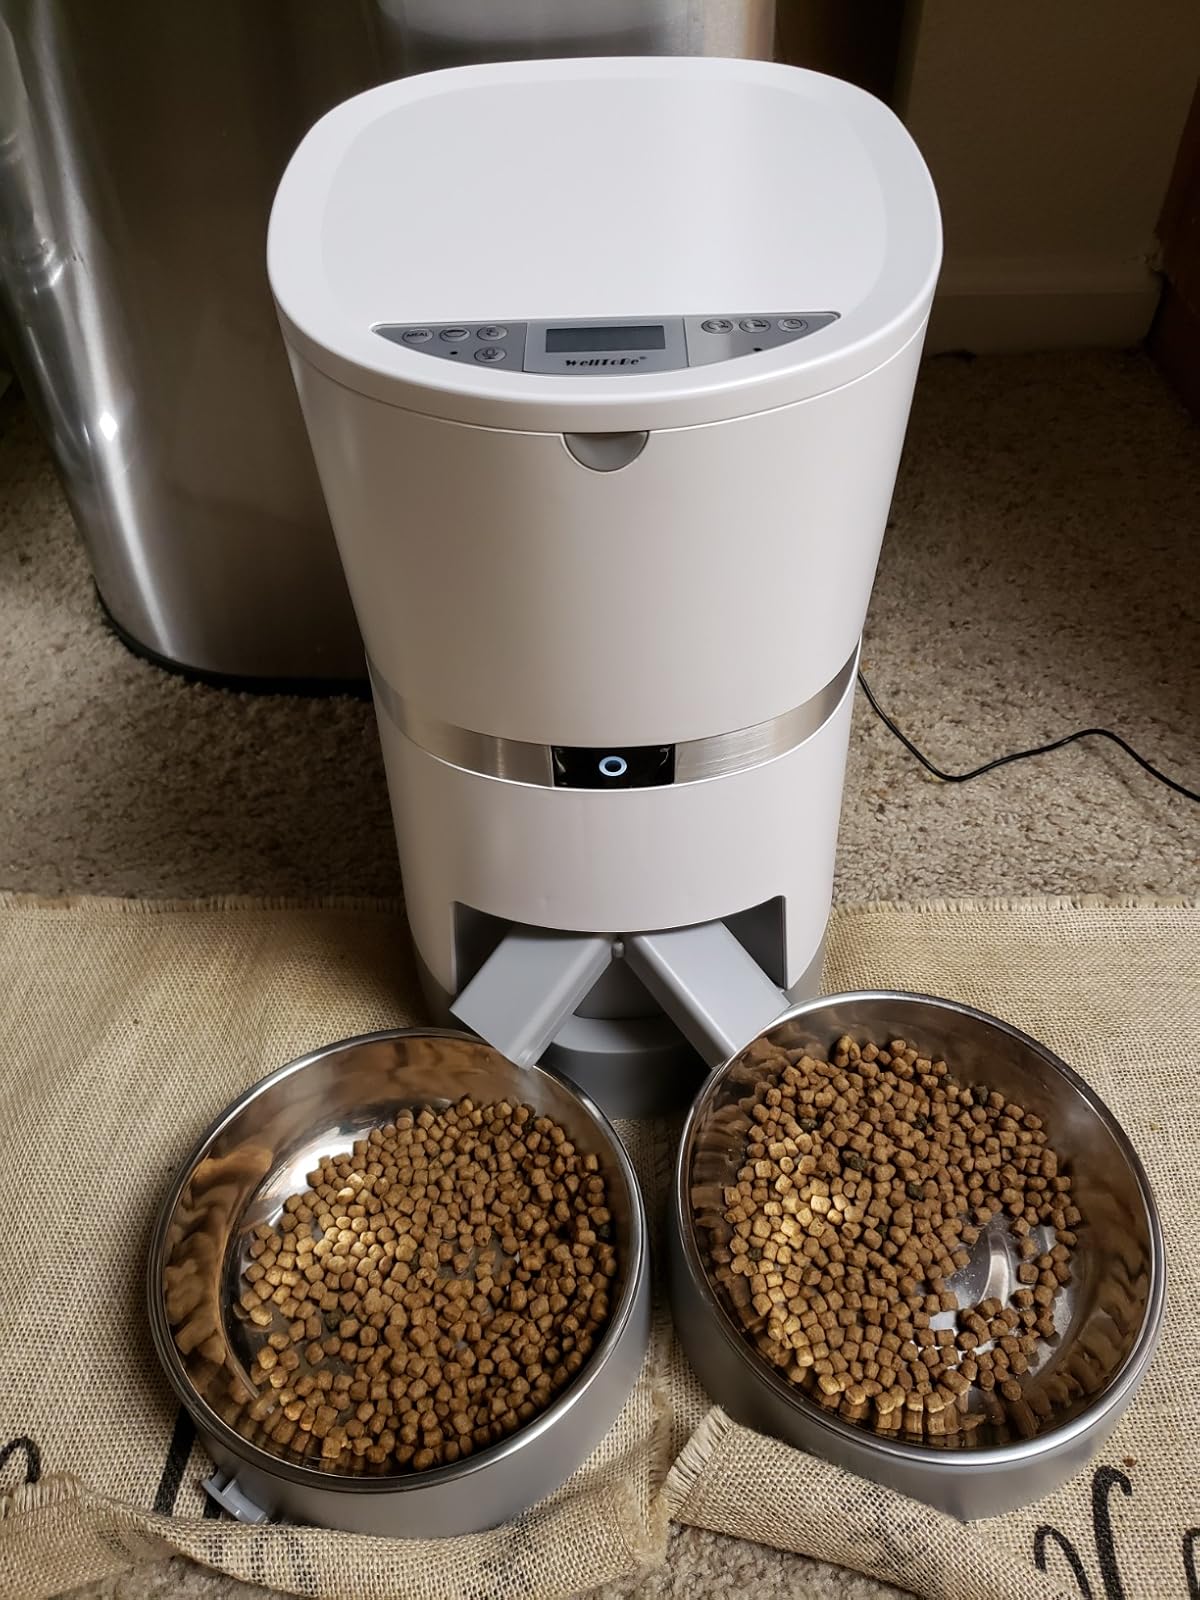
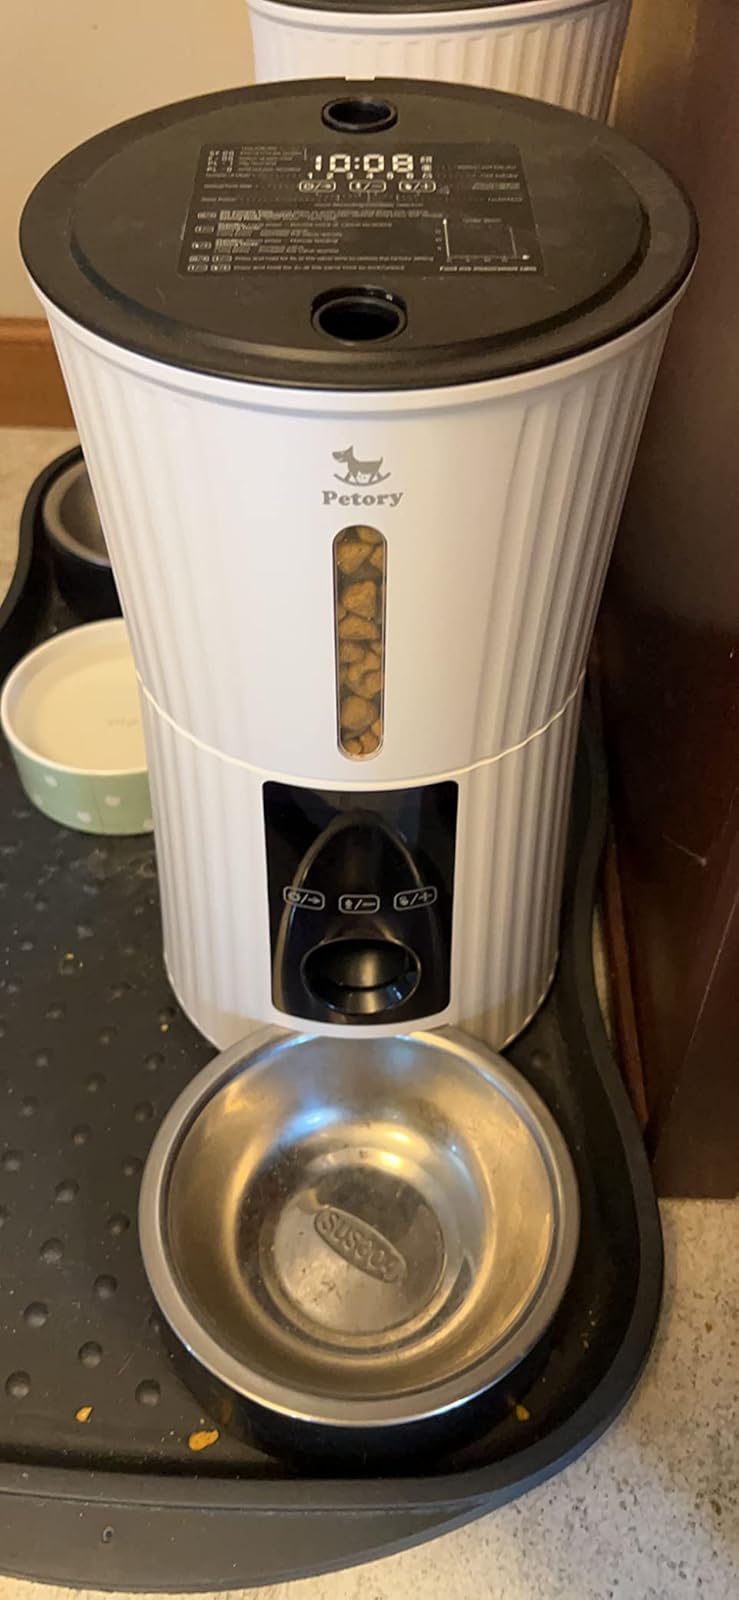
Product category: items_feeder
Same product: no